Alfred Kast

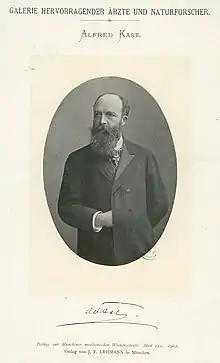

He studied medicine at the Universities of Heidelberg, Freiburg and Leipzig, earning his doctorate in 1879. He served as an assistant to Wilhelm Heinrich Erb (1840–1921) in Heidelberg, Julius Friedrich Cohnheim (1839–1884) in Leipzig, and from 1881 was a clinical assistant to Christian Bäumler (1836–1933) at Freiburg. Here he also worked in the physiological-chemical institute. In 1886, he became an associate professor, followed by a directorship at Eppendorf Hospital in Hamburg (1888). He 1892 he was named professor of internal medicine at the University of Breslau.